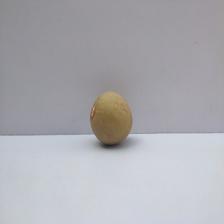
Size: Small